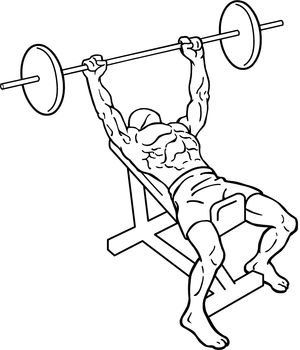
Le développé incliné est une variante du développé couché où le banc est incliné pour mettre l'accent sur le haut de la poitrine et les épaules. Cet exercice de musculation aide à bâtir une poitrine plus complète et mieux équilibrée.